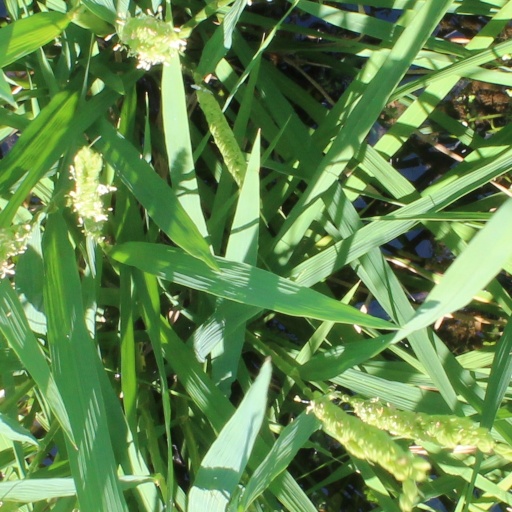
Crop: rice